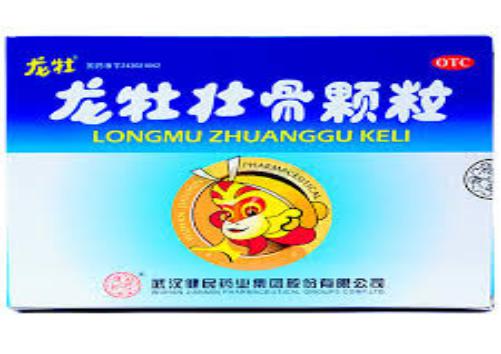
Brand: longmu-1
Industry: Medical